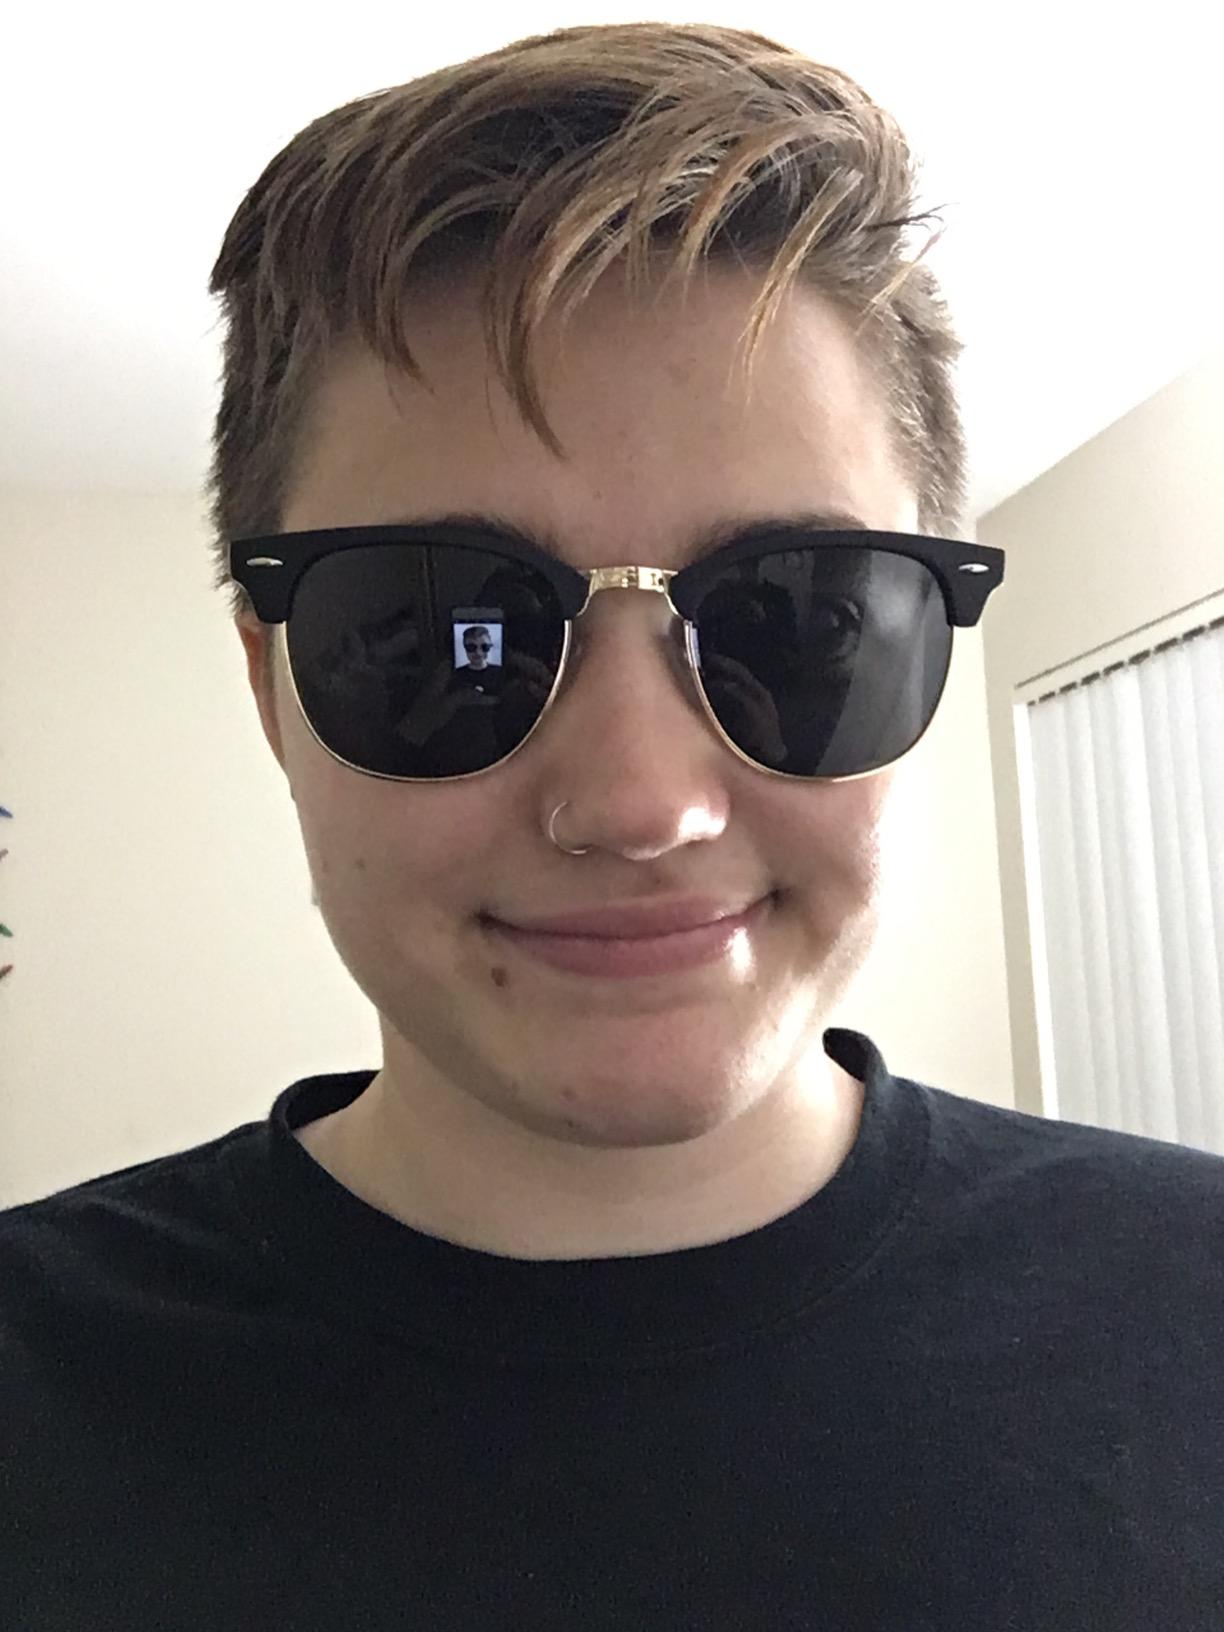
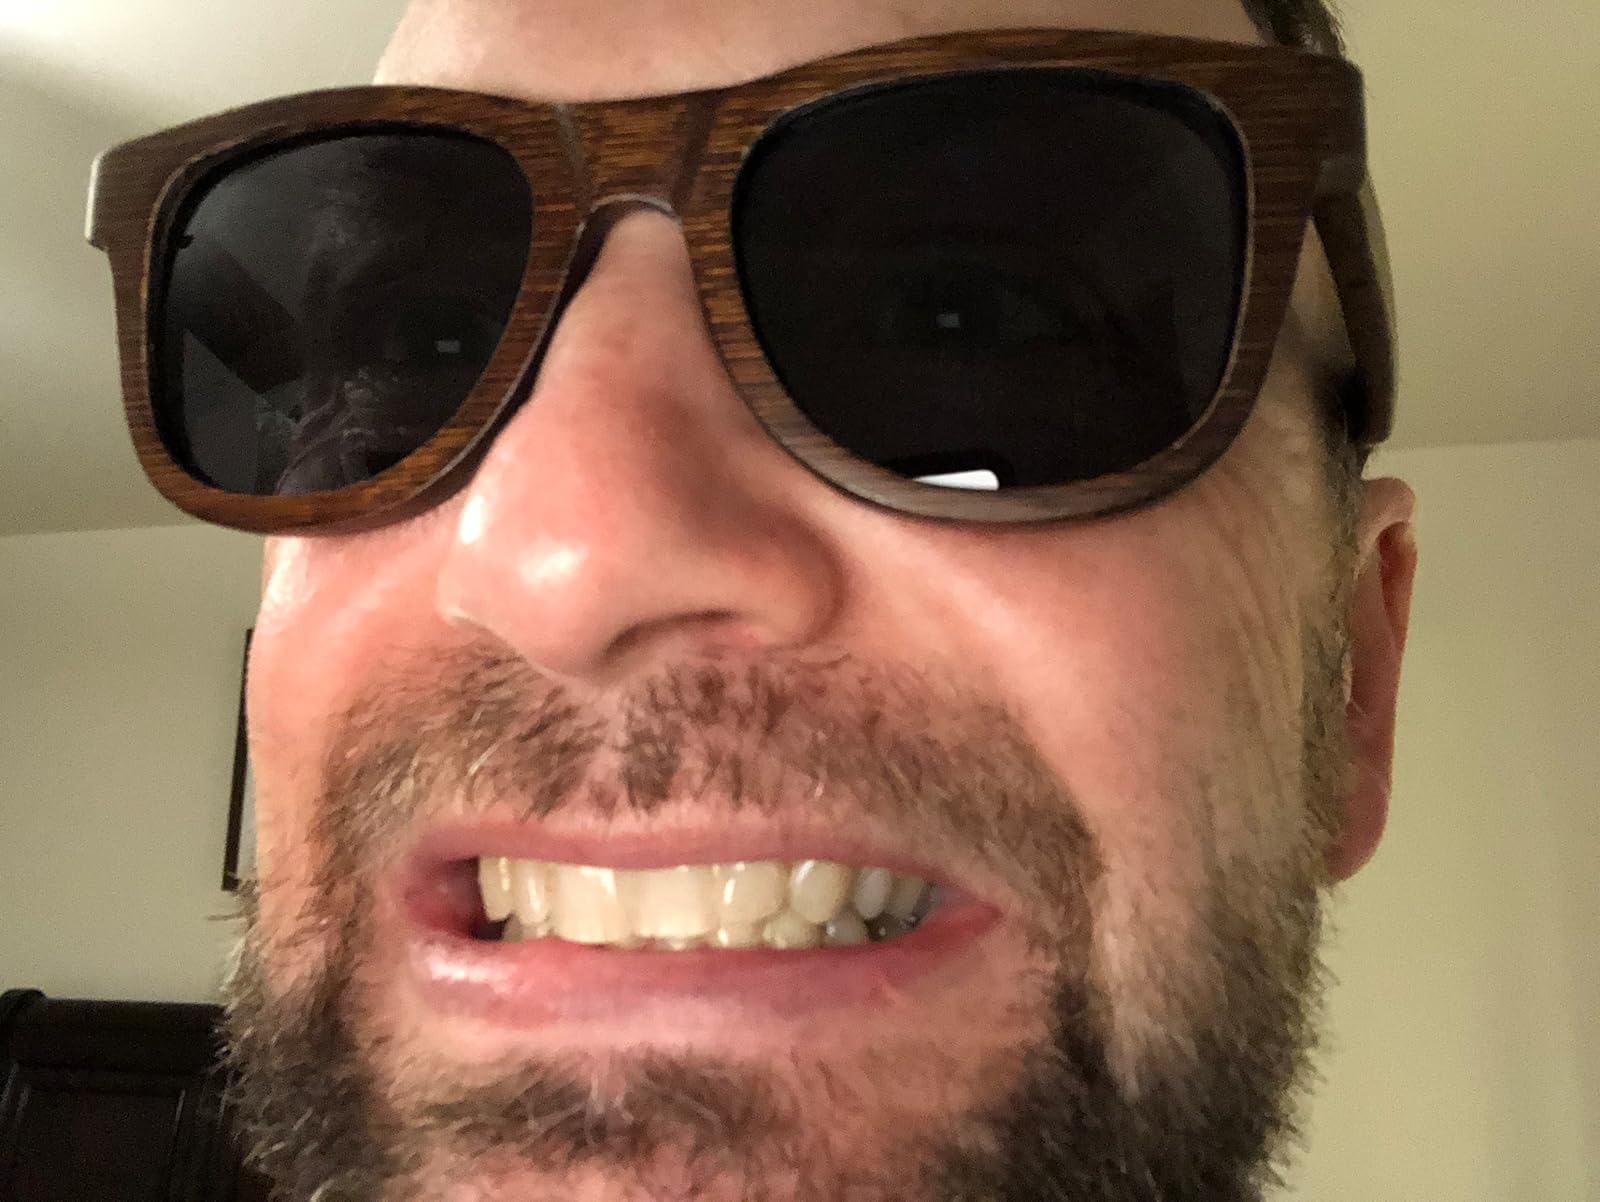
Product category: accessories_sunglasses
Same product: no